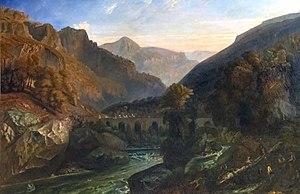
Le col de Tende, situé à 1 871 m d'altitude, permet de relier Tende à Coni, dans les Alpes du Sud. Le col lui-même est en territoire français pour des raisons historiques.